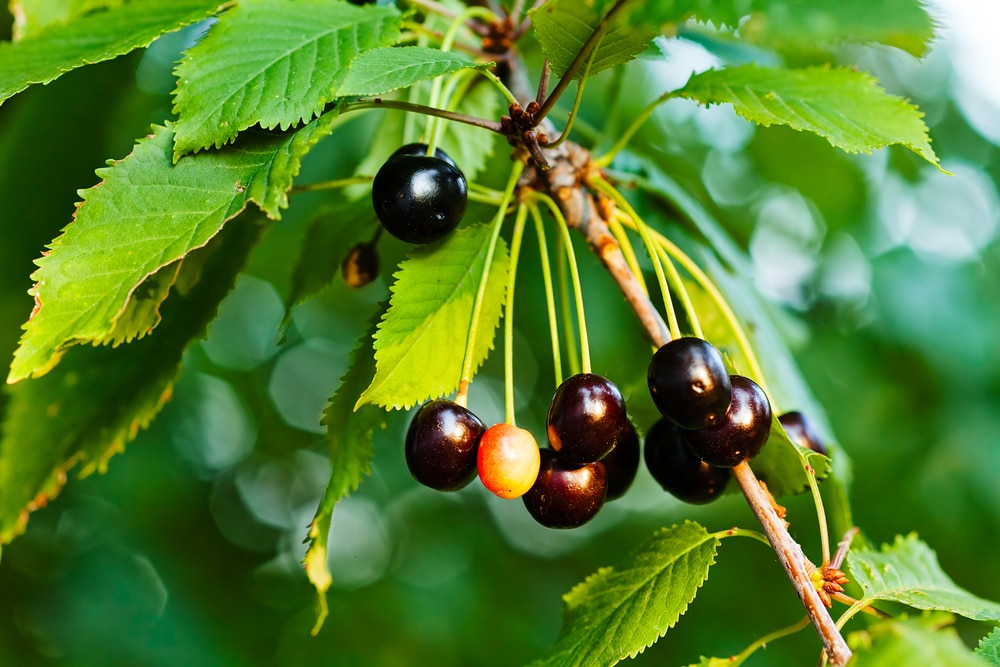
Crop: cherry
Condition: healthy